Statue of Penelope

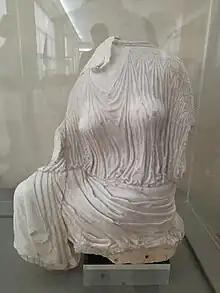
Statue of Penelope

The Statue of Penelope is a marble statue which was discovered in Persepolis. The statue is kept at National Museum of Iran. During a joint exhibition between Iran and Italy in 2015, the statue was on display at Prada Foundation in Milan for around 4 months, and all the four statues were also on display at the National Museum of Iran between September and March 2016 in Tehran.